All in Time (film)

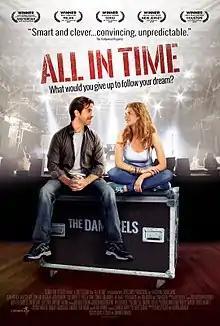

All in Time is a 2015 romantic comedy film released domestically through Distribber and internationally through TomCat Films. The film marks the feature writing, producing and directorial collaboration of Marina Donahue, along with her producing/writing/directing partner Chris Fetchko. Aside from the film title referring to the passage of time, it is also a twist in the film. Stars include Lynn Cohen, Vanessa Ray and Jean-Luc Bilodeau.